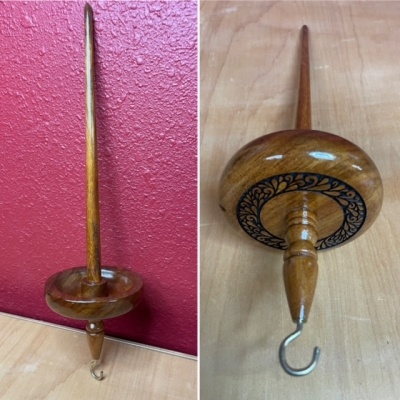
Revolution Fibers - Rosewood Drop Spindle
Artisan Top Whorl Drop Spindle for Beginner & Advanced Hand Spinning Rosewood Drop Spindle with Floral Design, by Revolution Fibers is designed with both beginners and the veteran spinning enthusiast in mind. It's ideal for many different types of yarn weights, from Baby to Worsted and countless fibers, including wool, cotton, alpaca, sari silk, and more! 11 inch Shaft 3.25 inch Whorl Diameter Multi-Wood Satin Finish Spin Roving into Yarn Includes fabric storage pouch.
Brand: Revolution Fibers
Category: Arts & Entertainment > Hobbies & Creative Arts > Arts & Crafts > Art & Crafting Tools > Thread & Yarn Tools > Hand Spindles > Drop Hand Spindles